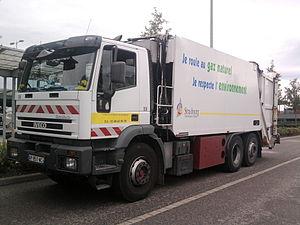
Camion Poubelle IVECO Eurotech à propulsion gaz Naturel, avec benne de marque Eurovoirie